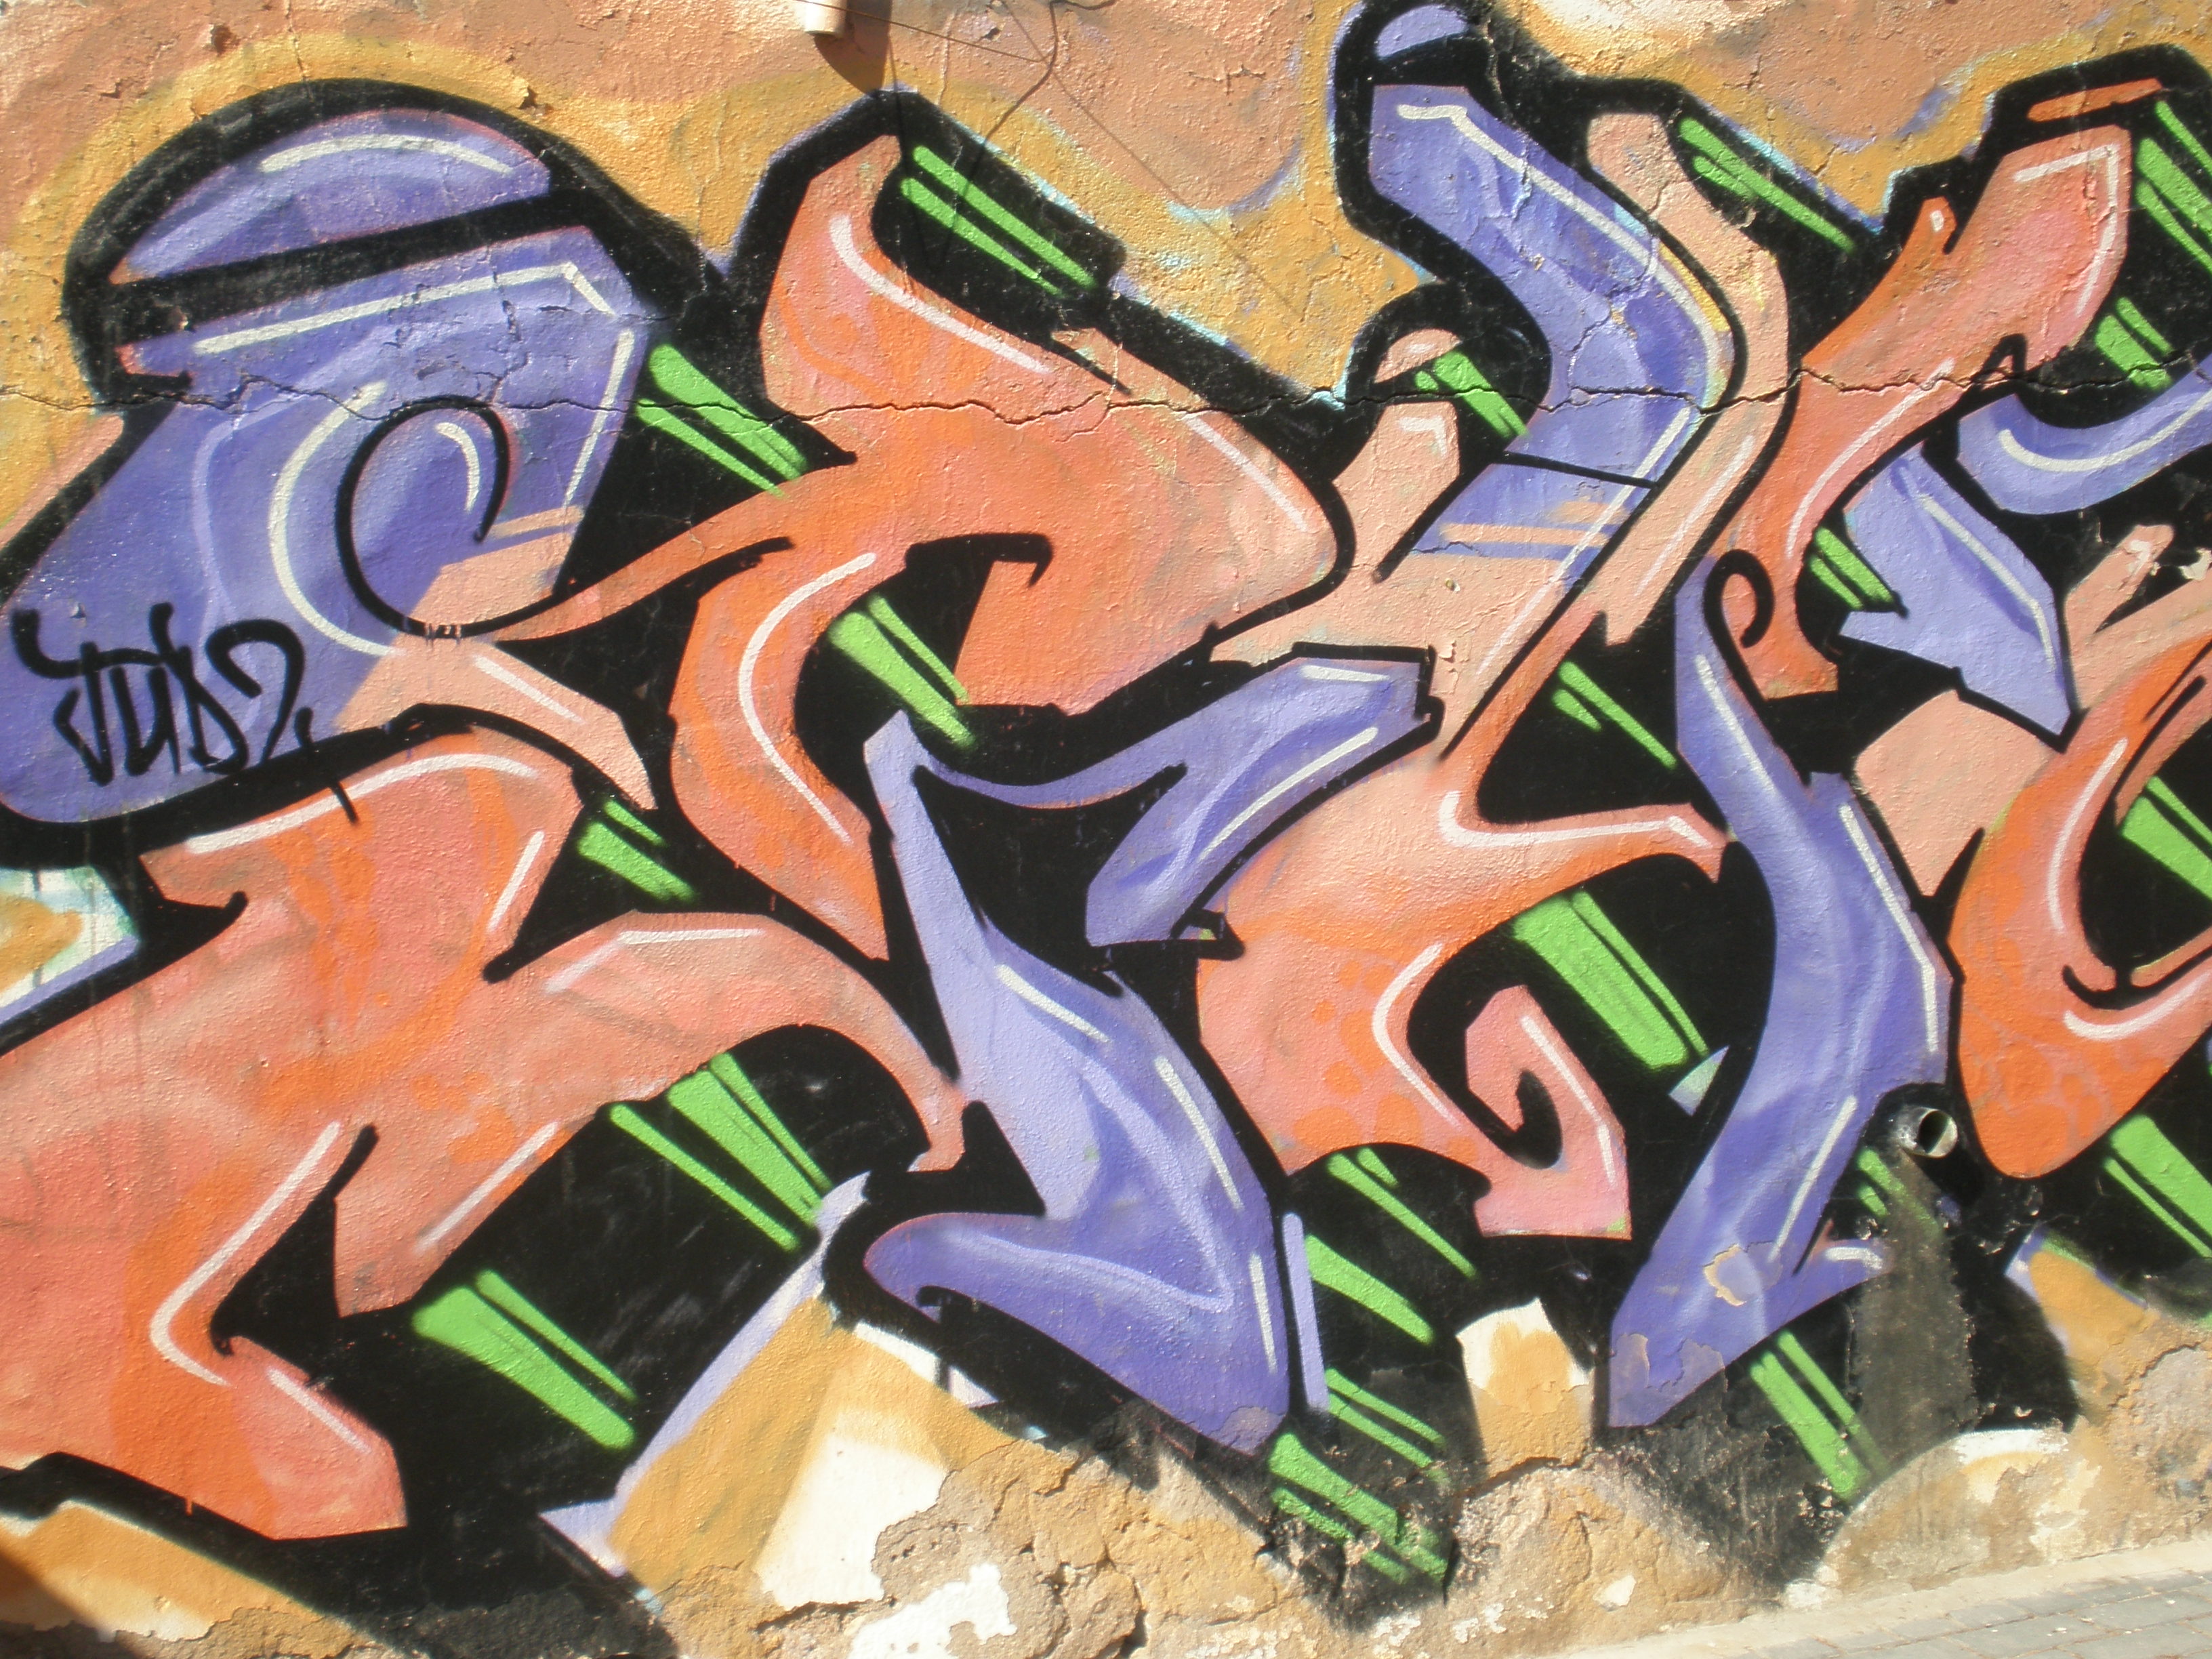
graffiti, art